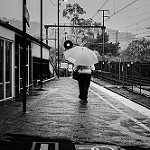
Scene: Outdoor